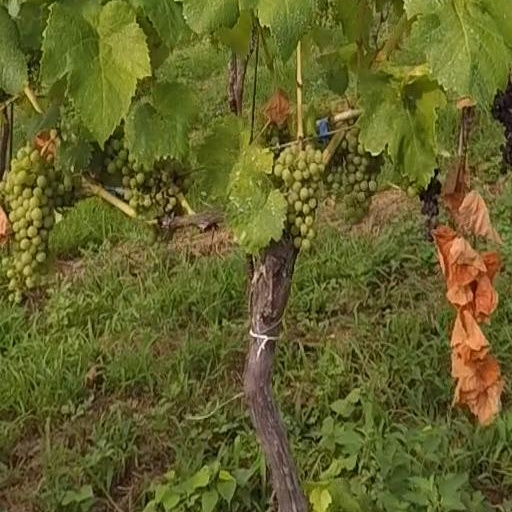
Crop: grape